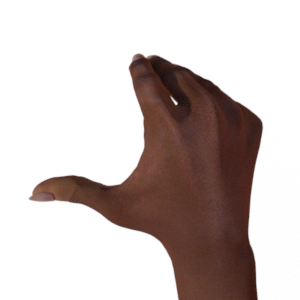
Label: rock